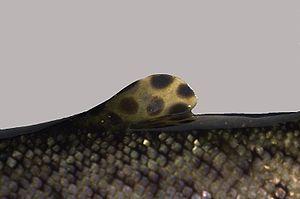
La nageoire adipeuse ou nageoire molle d'un poisson est une nageoire impaire en rayons mous. Cette nageoire charnue se situe sur le dos, derrière la nageoire dorsale et juste avant la nageoire caudale. Elle est absente dans de nombreuses familles de poissons, mais se retrouve chez les Salmonidés, les Osméridés et les poissons-chats.
Une nageoire est un membre ou un appendice en général large et plat issu d'un repli cutané, permettant le mouvement et le soutien dans le milieu aquatique.